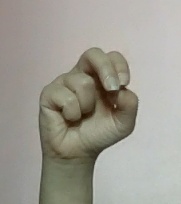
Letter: gaaf